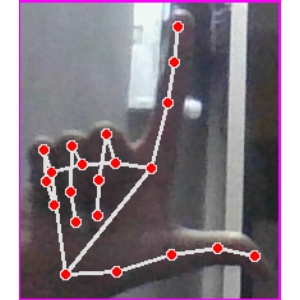
अक्षर: ल